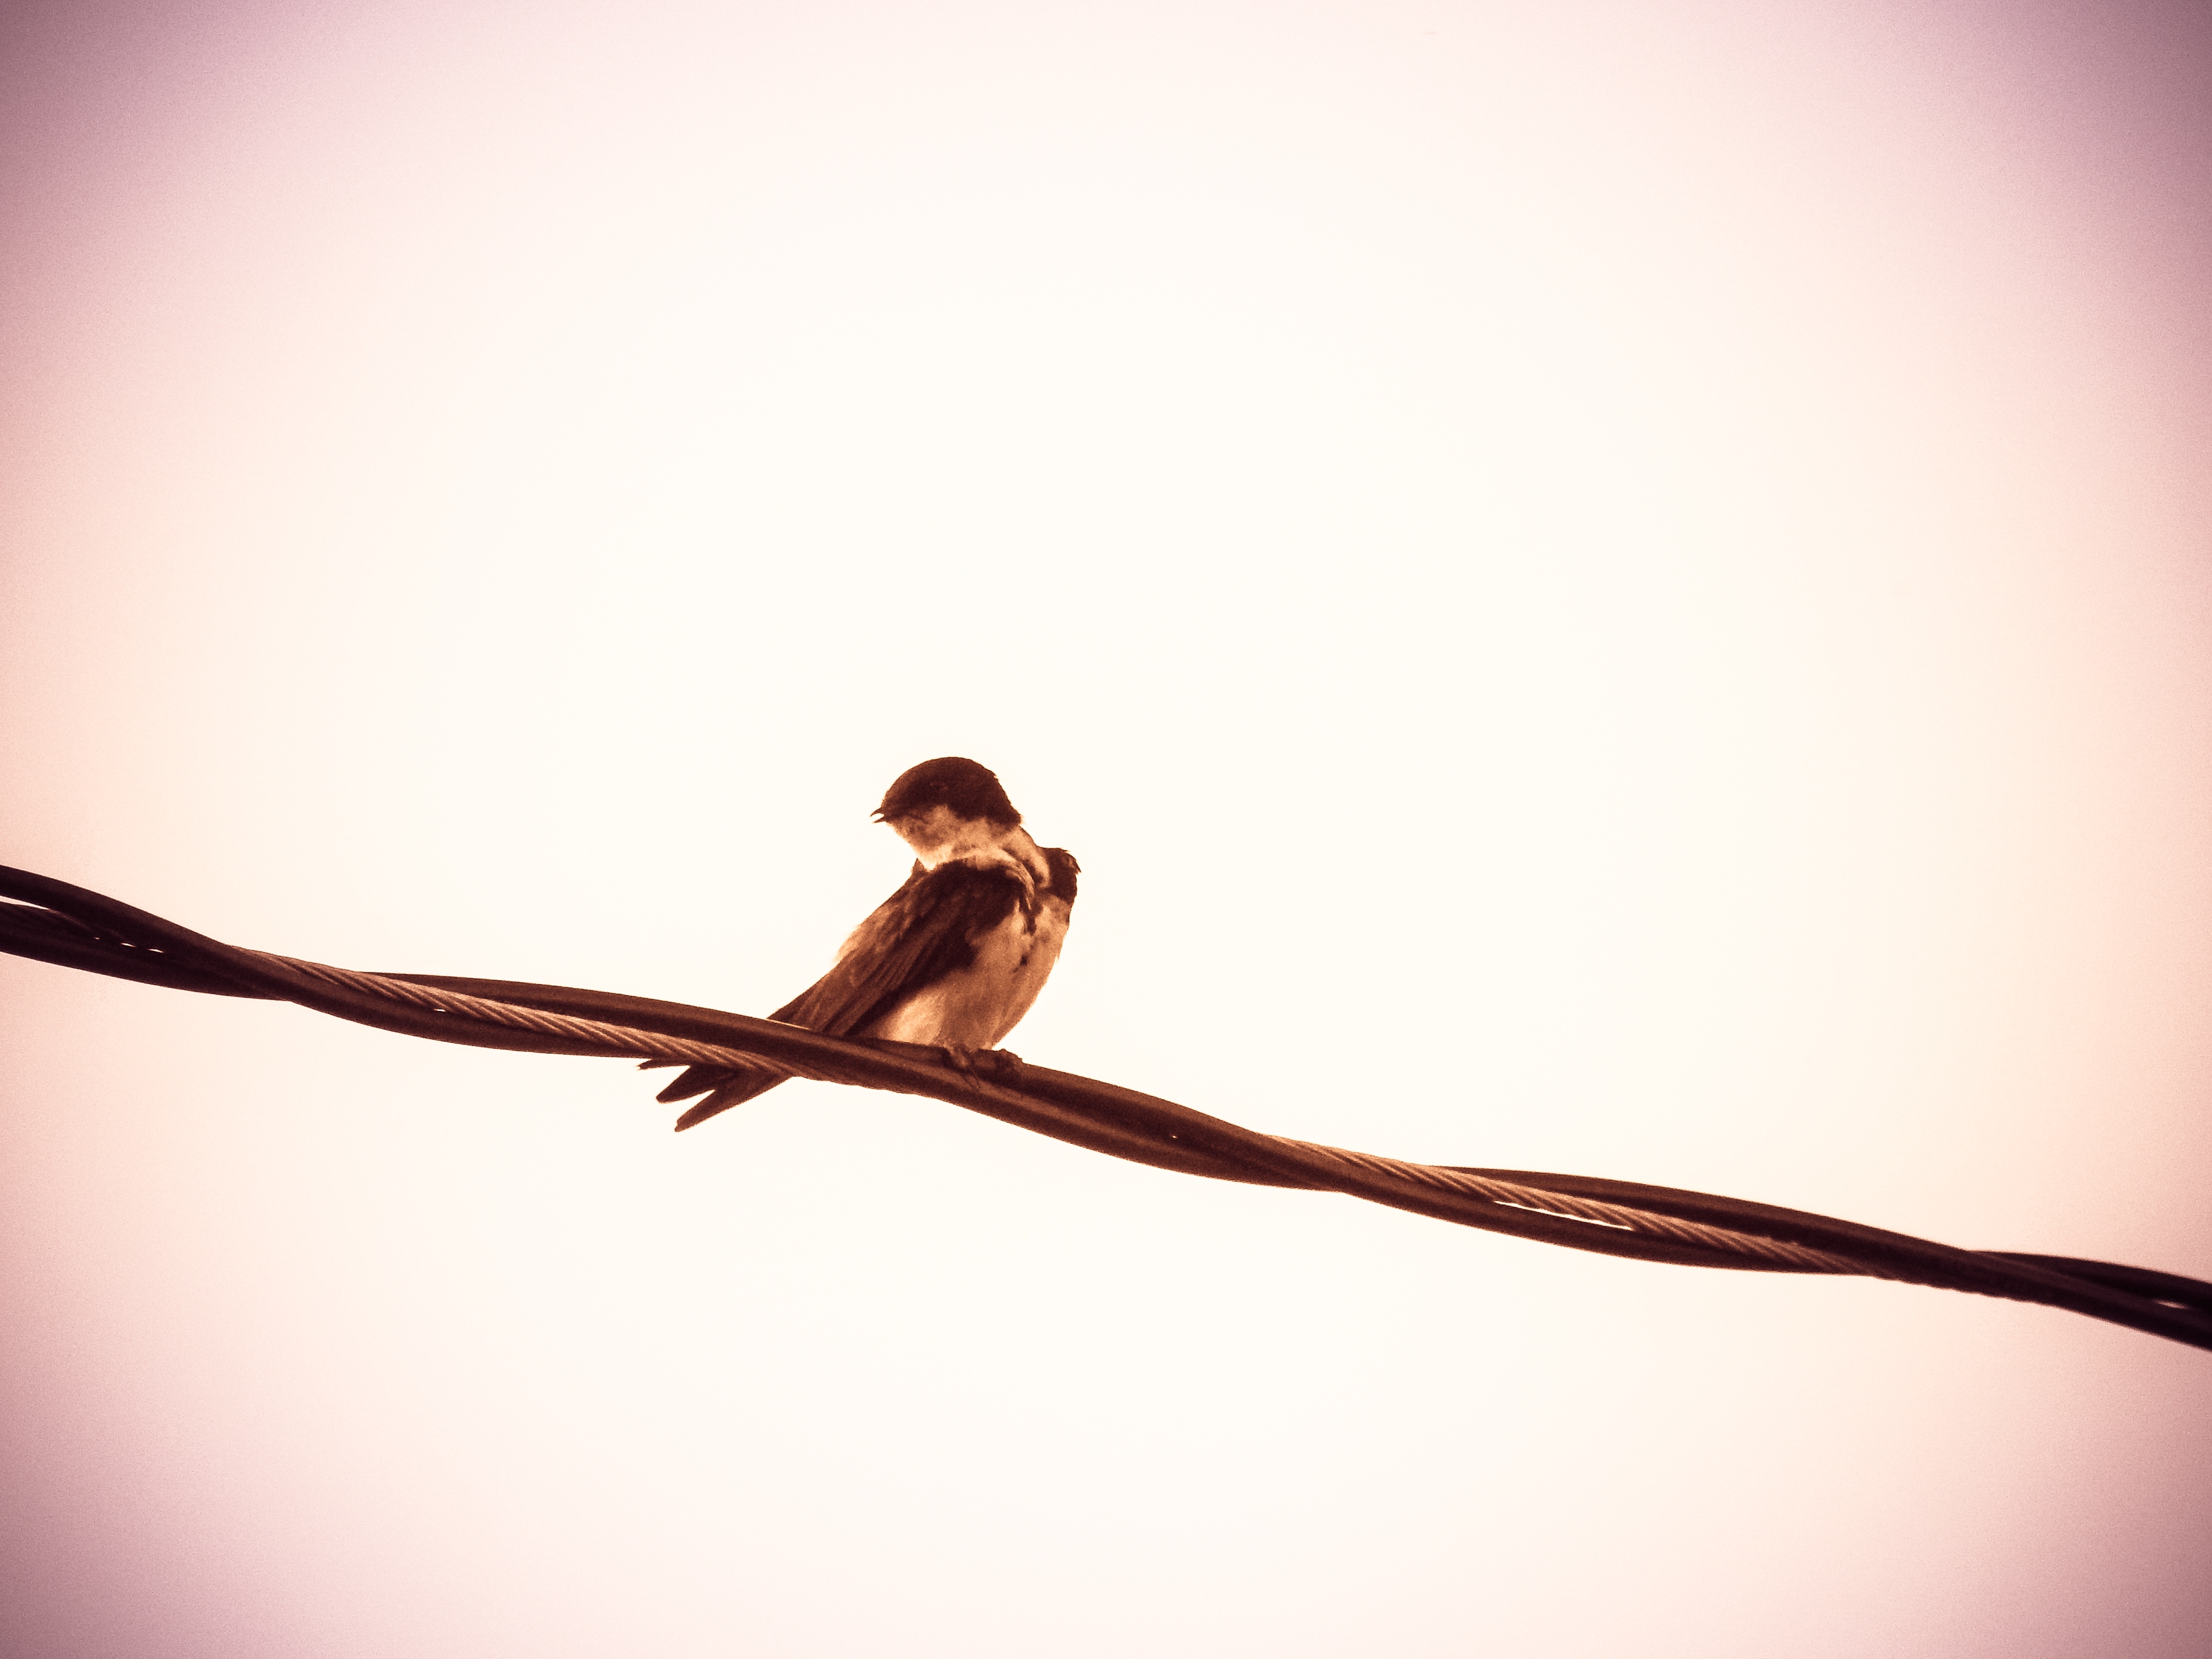
branch, photography, close up